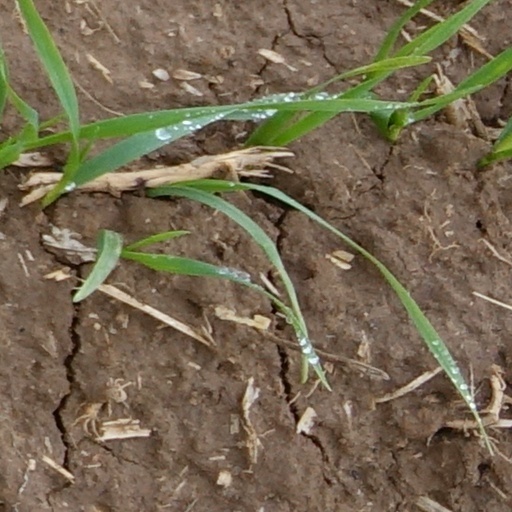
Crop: wheat